Karim Benzema

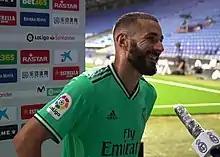
Benzema getting interviewed after Real Madrid's first away game after the COVID-19 quarantine against Real Sociedad

Benzema was part of Real Madrid's starting eleven in the 2014 Copa del Rey final on 16 April at the Mestalla Stadium, and assisted Di María's opening goal before Gareth Bale hit the winner for Madrid in a 2–1 victory. One week later, on 23 April, Benzema scored the only goal of the game to win the first leg of a Champions League semi-final against Bayern Munich, 1–0. The club went on to win the final in May. Real Madrid's attacking trio of Bale, Benzema and Cristiano, dubbed "BBC", finished the season with 97 goals.